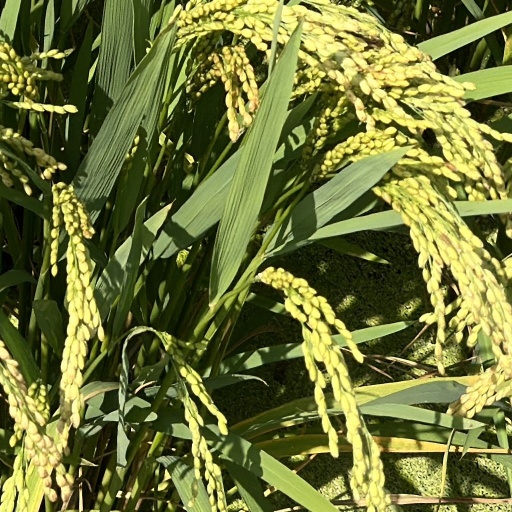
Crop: rice